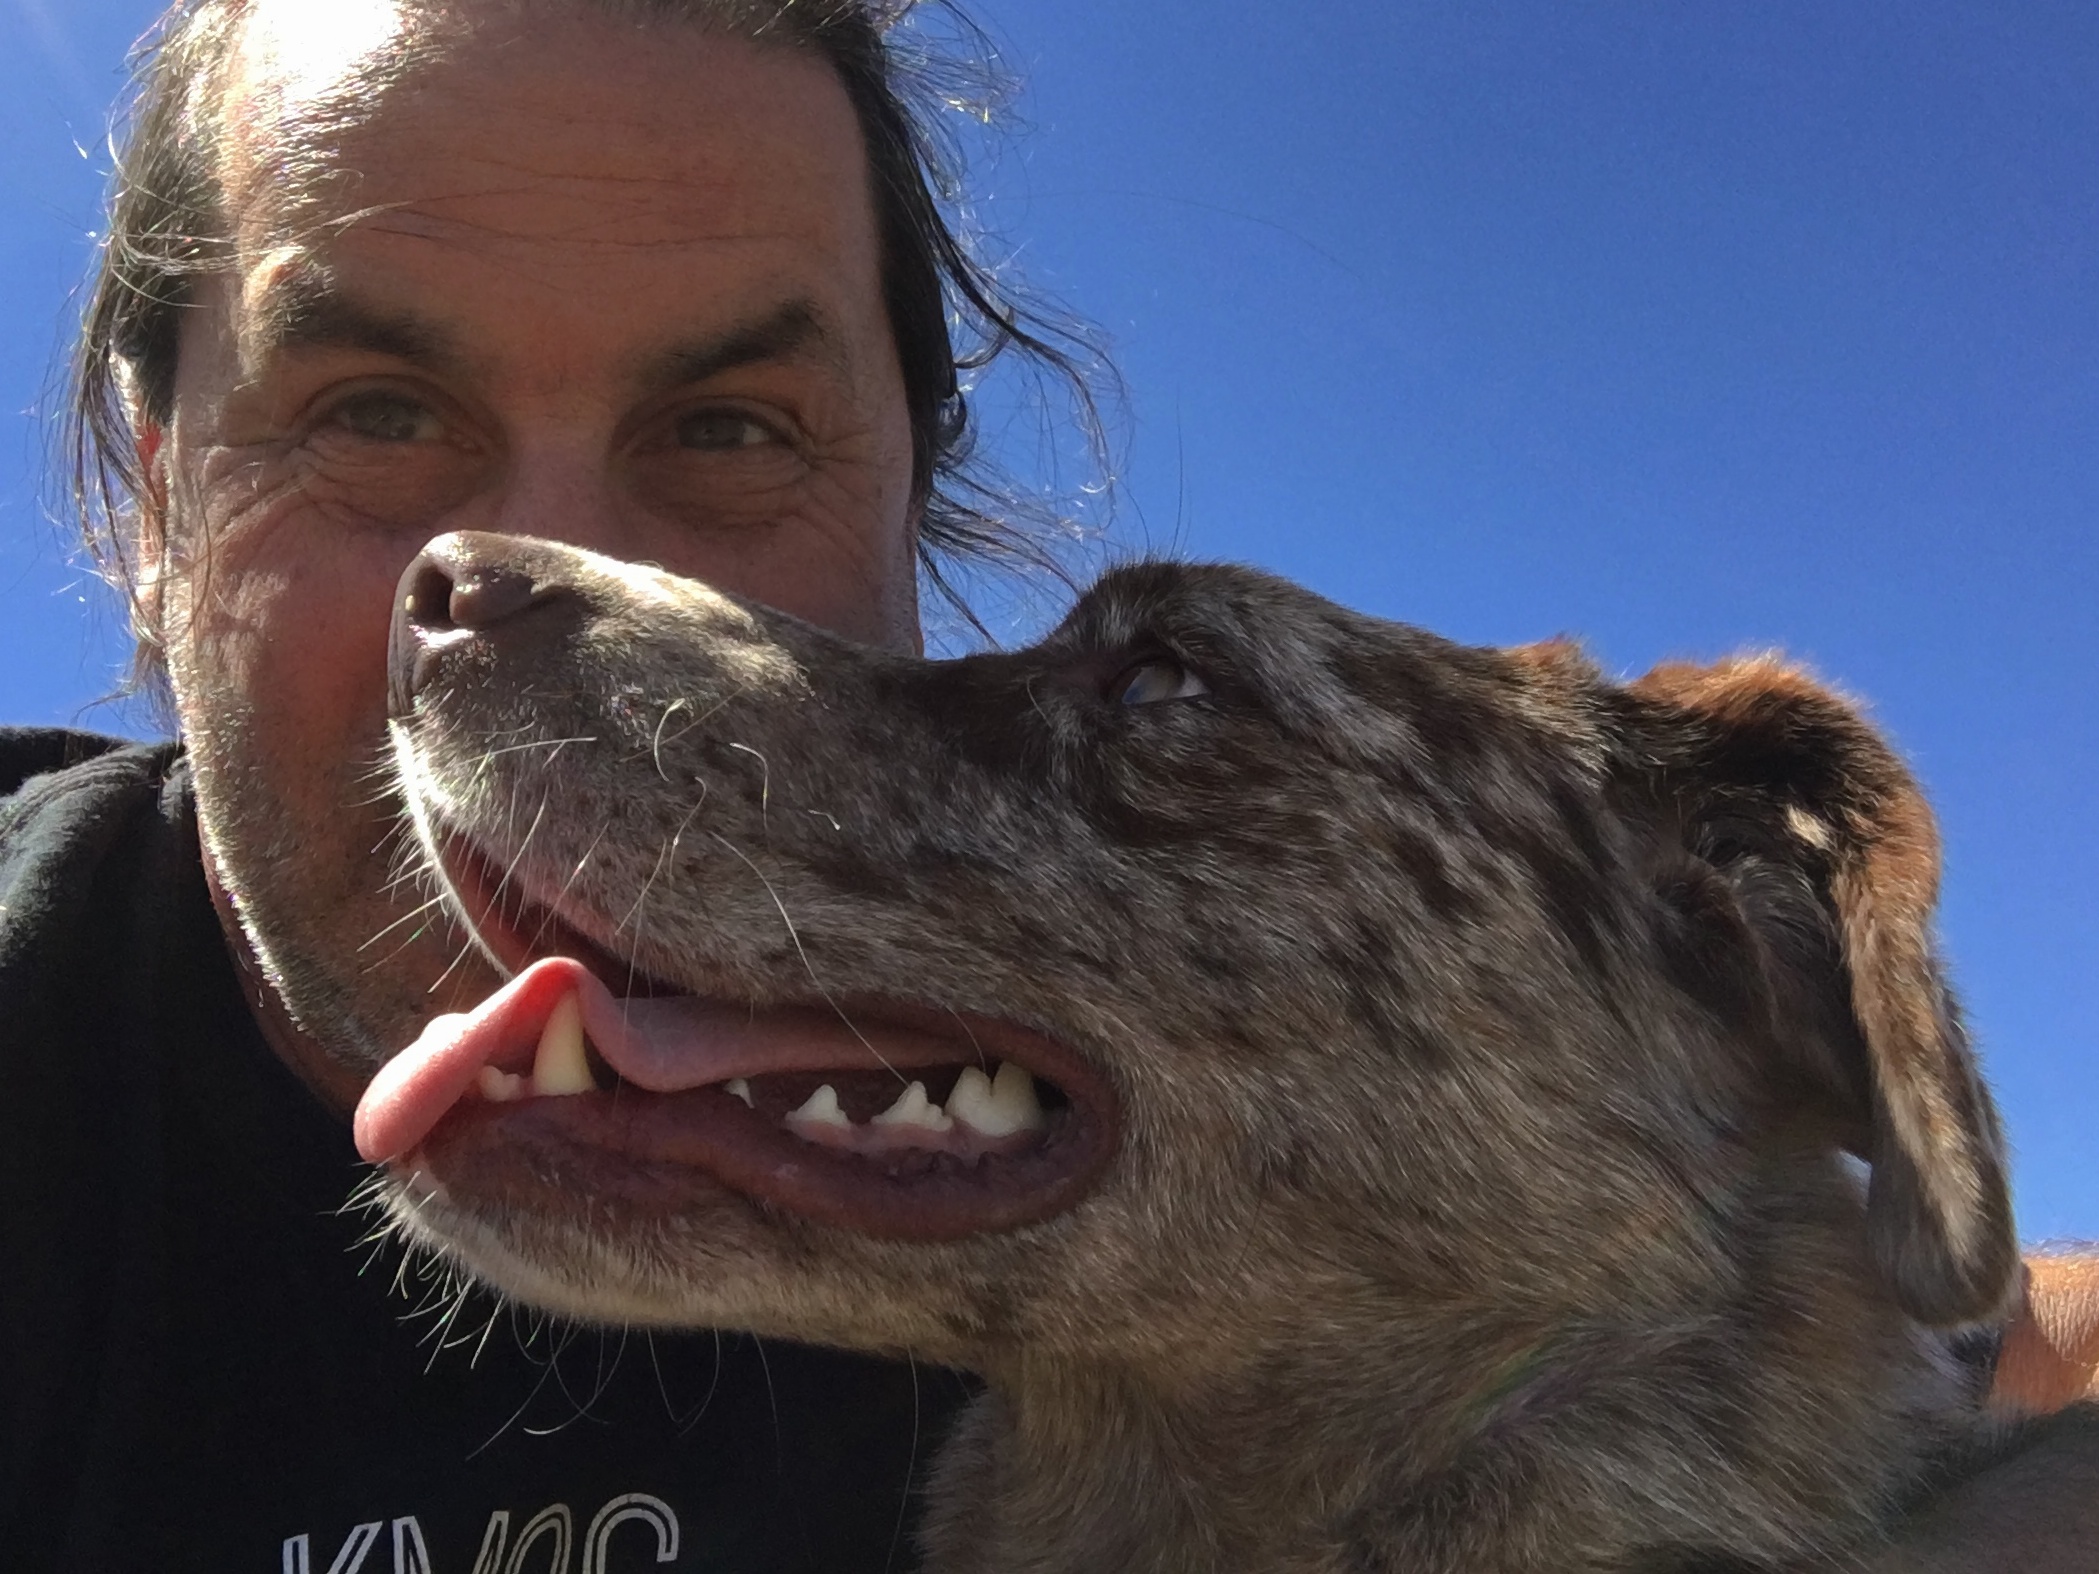
dog, mammal, nose, snout, head, vertebrate, felix, dog like mammal